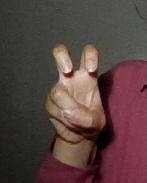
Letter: toot